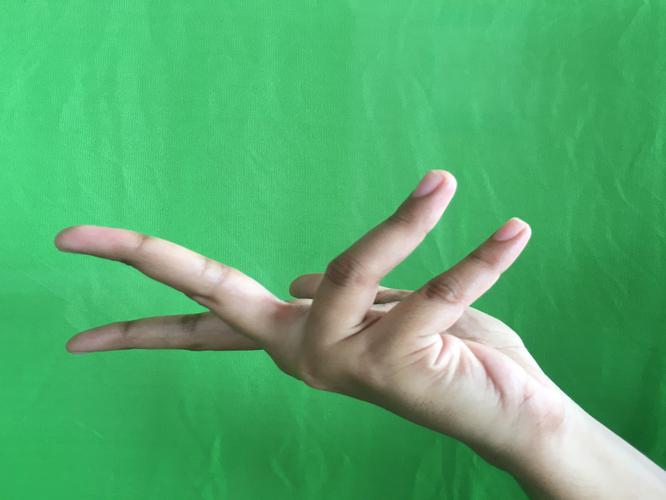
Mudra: Alapadmam
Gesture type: single_hand